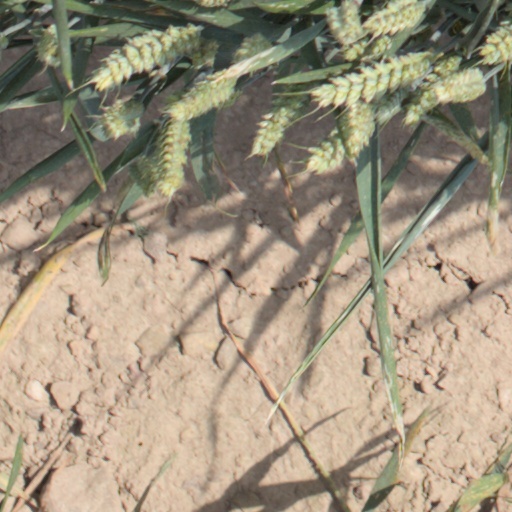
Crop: wheat